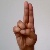
The image shows a hand gesture representing the letter 'U' in Indian Sign Language.